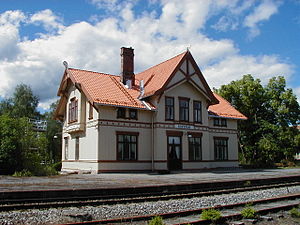
Roverud Station
Roverud Station er en tidligere jernbanestation på Solørbanen, der ligger i byområdet Roverud i Kongsvinger kommune i Norge.